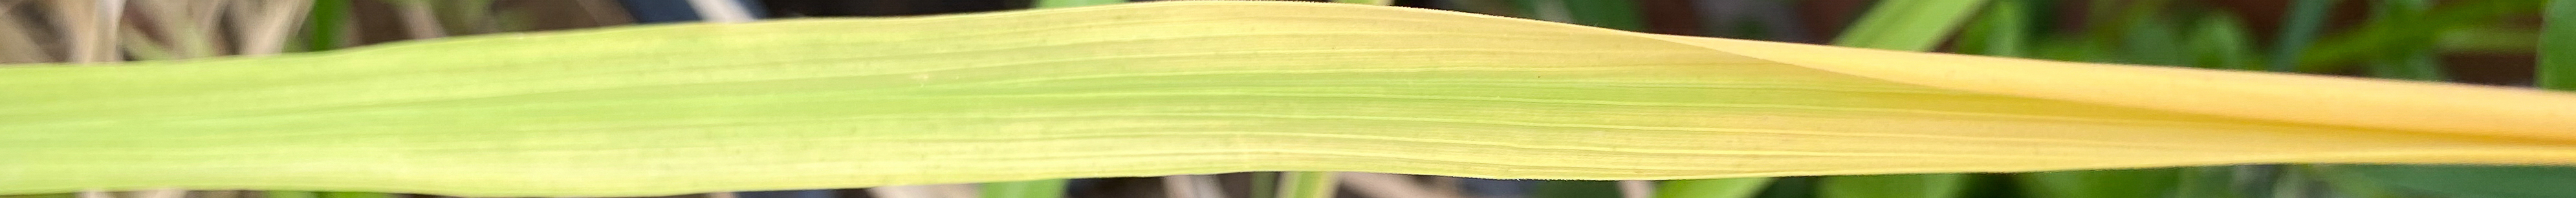
Nhãn: N